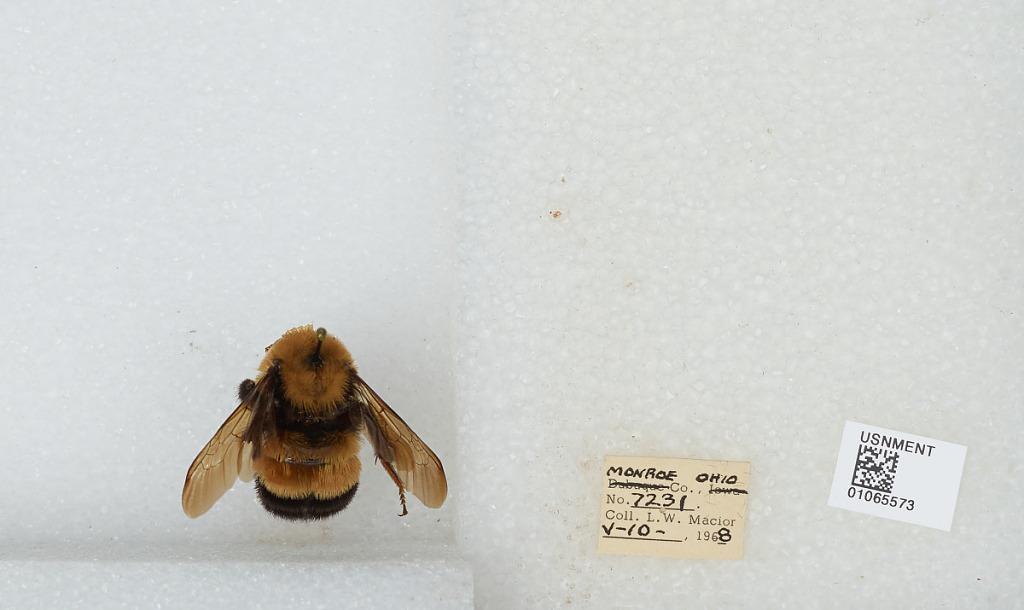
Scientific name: Bombus (Bombus) affinis Cresson
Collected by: L. Macior
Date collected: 1968-5-10
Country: United States
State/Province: Ohio
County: Monroe
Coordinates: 39.73, -81.08